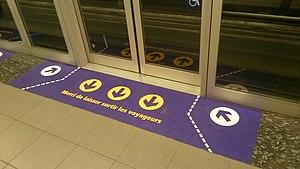
Adhésifs au sol à la station Palais de Justice sur la ligne B.
La station Palais-de-Justice est une des stations de la ligne B du métro de Toulouse, située dans le quartier Saint-Michel, au sud-est du centre-ville de Toulouse, à proximité du palais de justice de Toulouse. La station est également le terminus des lignes T1 et T2 du tramway de Toulouse.